The Navigator Company

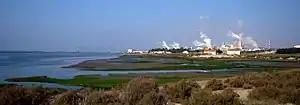
Portucel's factory in Setúbal, Portugal

Portucel began operations at the Cacia mill in 1953 producing raw pine pulp, and became a pioneer worldwide in 1957 when it introduced sulphate bleached eucalyptus pulp, at the kraft process, into its production.